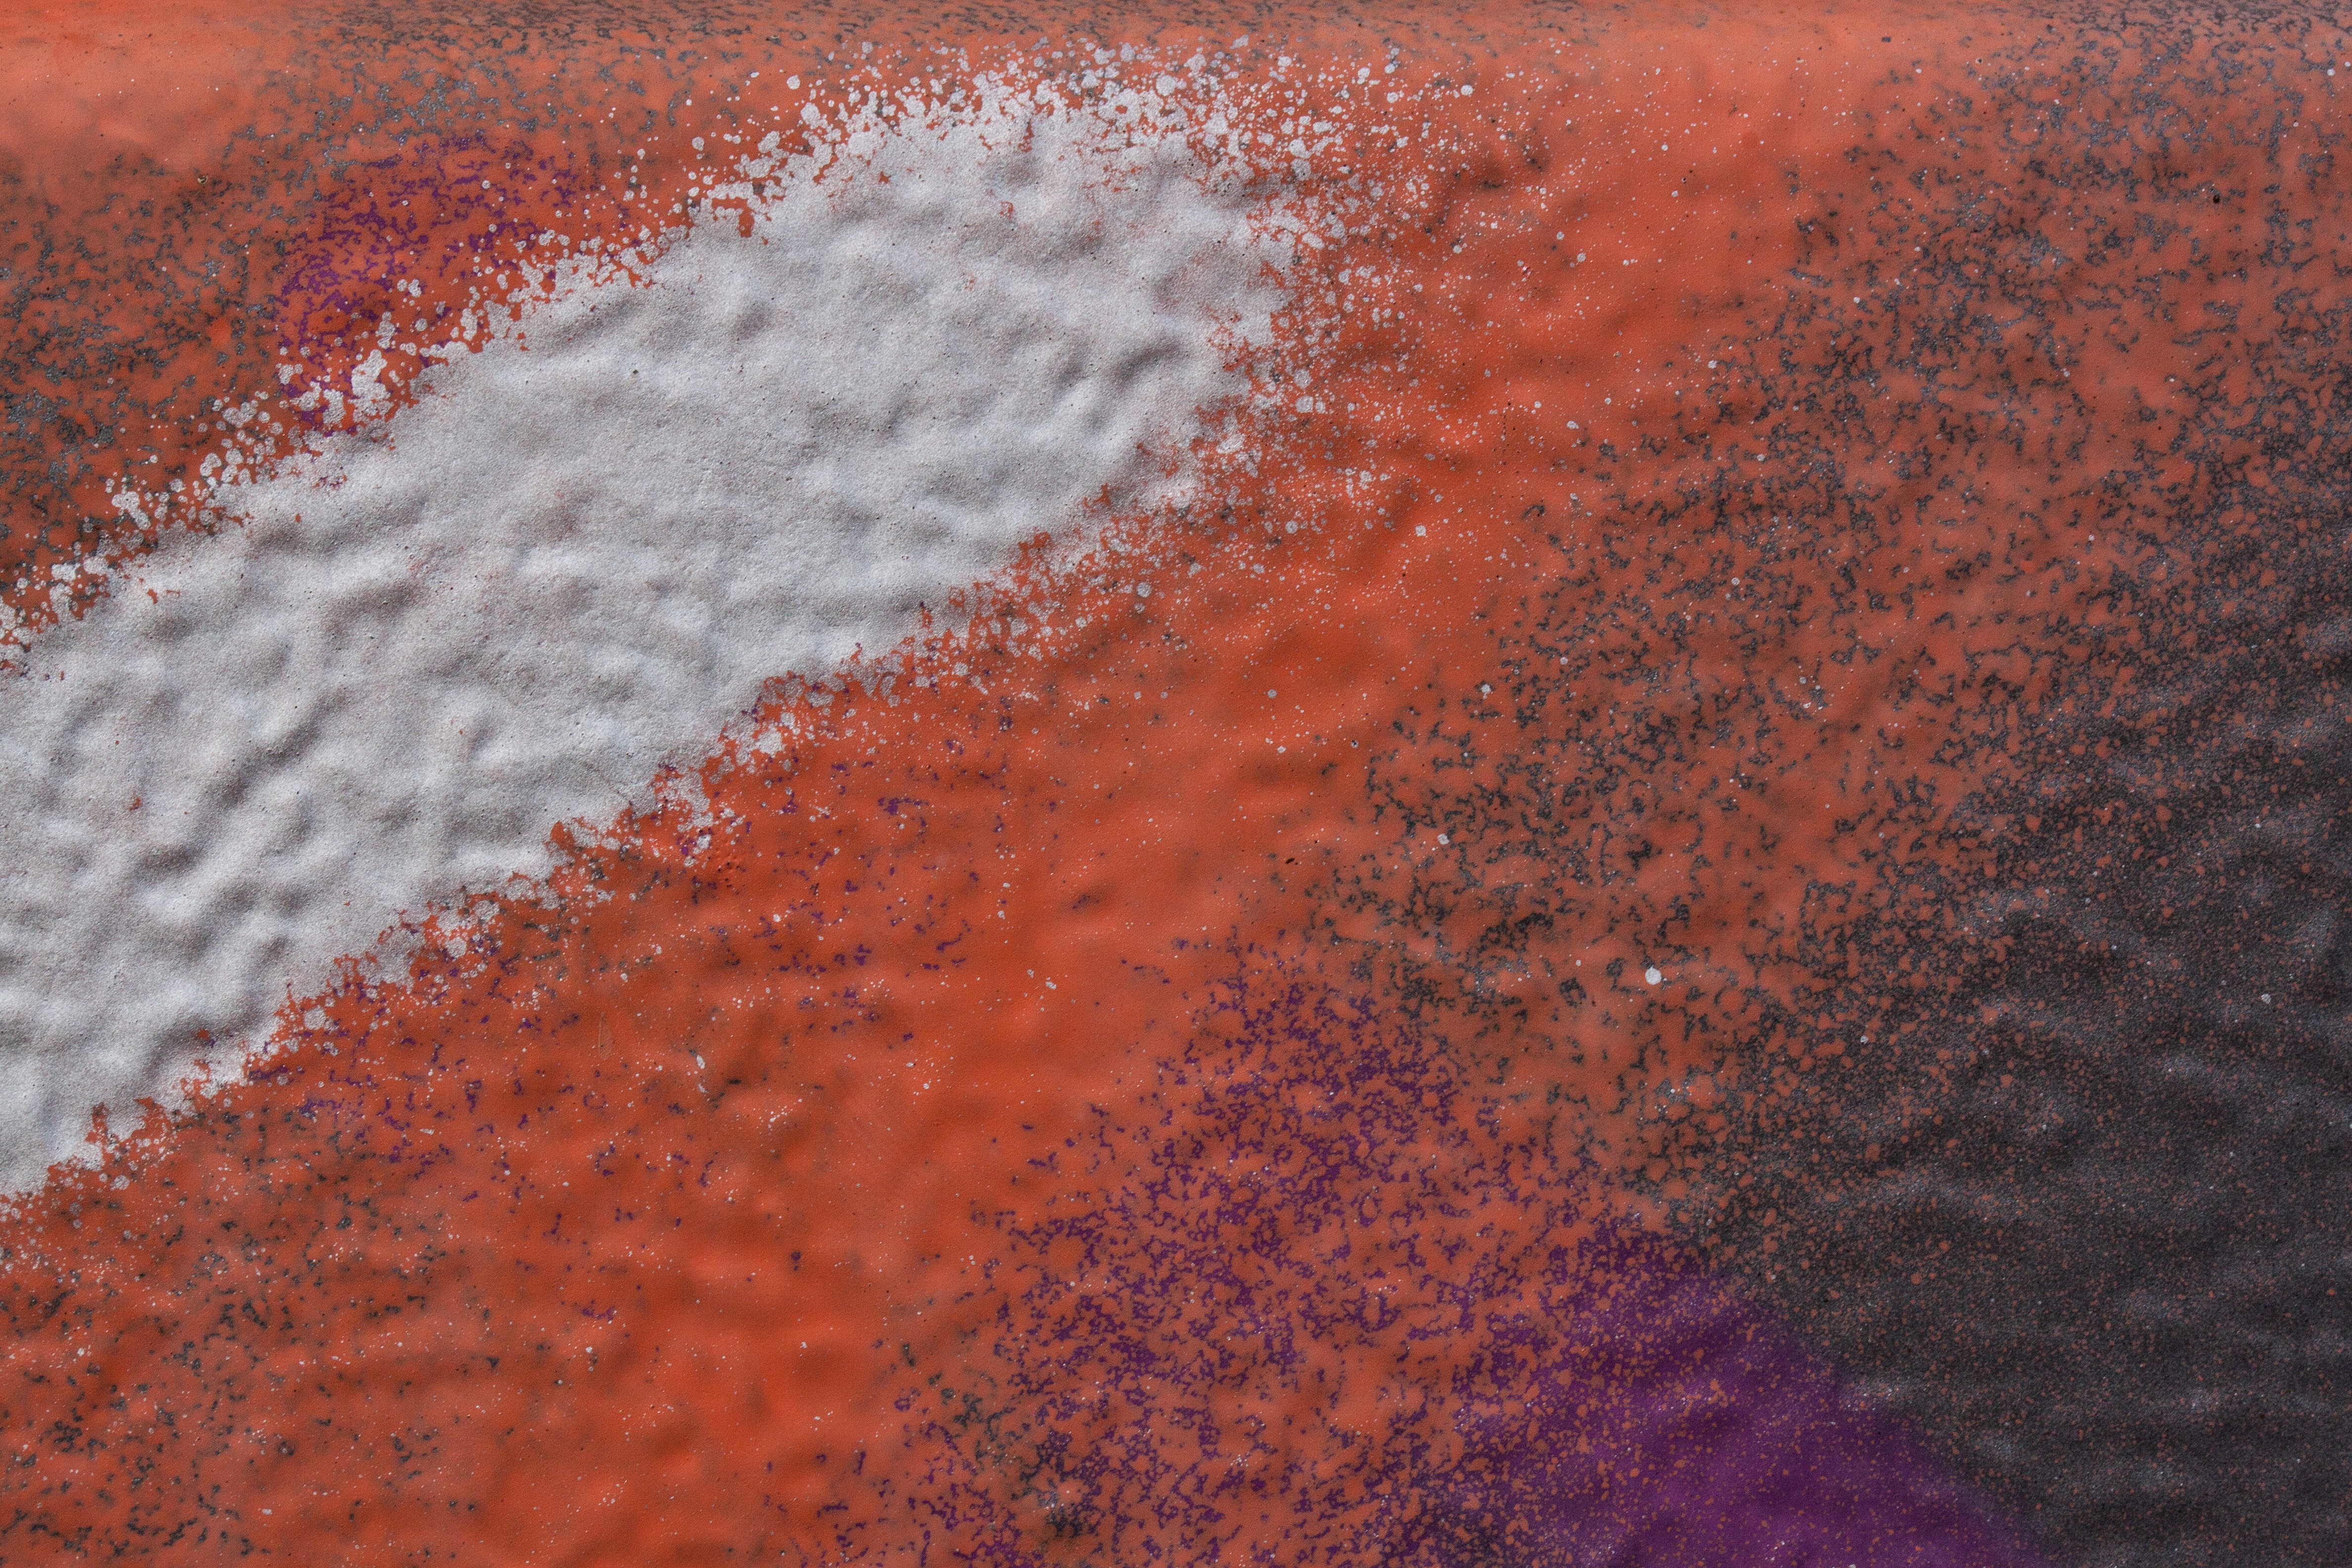
sea, sand, structure, white, sunlight, morning, texture, leaf, wave, frost, city, wall, asphalt, orange, reflection, red, youth, spray, soil, paint, facade, grunge, graffiti, material, grey, vandalism, background, creativity, violet, graphic, macro photography, graphically, sprayer, fund, sheet metal wall, geological phenomenon